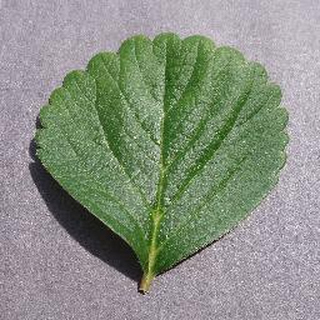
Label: healthy_strawberry